1948 American League tie-breaker game

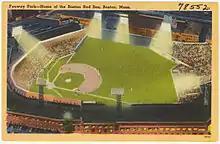
Fenway Park in Boston, game venue

The 1948 American League tie-breaker game was a one-game extension to Major League Baseball's (MLB) 1948 regular season, played between the Cleveland Indians and Boston Red Sox to determine the winner of the American League (AL) pennant. The game was played on October 4, 1948, at Fenway Park in Boston, Massachusetts. It was necessary after both teams finished the season with identical win–loss records of 96–58. This was the first-ever one-game playoff in the AL, and the only one before 1969, when the leagues were split into divisions.